Shweeb

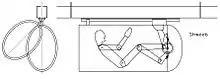
A single Shweeb car

Shweeb is a proposed personal rapid transit network in New Zealand, based on human-powered monorail cars. The project prototype was originally designed and implemented in Rotorua, New Zealand, as a leisure attraction. The name is a reference to the German "zu schweben" meaning "to hang/hover/levitate", and indirectly to the suspended monorail Schwebebahn Wuppertal.